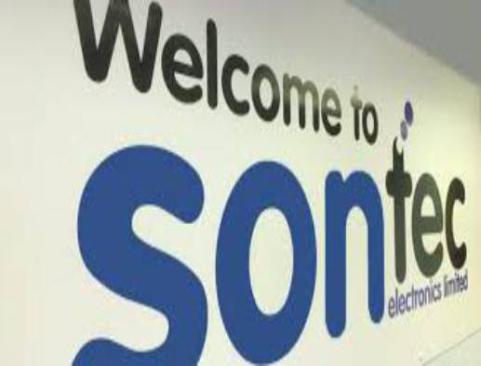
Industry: Others